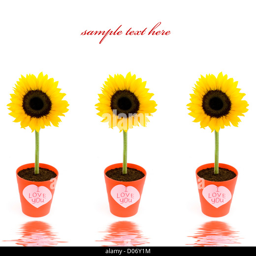
sunflowers in pots and paper hearts with soft focus reflected in the water .